Wicklow Way

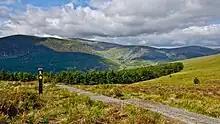
Lugnaquilla, Wicklow's highest mountain, seen as the Wicklow Way descends into Glenmalure

Most of this stretch of the trail is on forest roads. From the Monastic City at Glendalough, the Way follows the Green Road towards the Upper Lake. It passes through an area of native woodland made up of oak, holly, birch, and rowan. Ascending from the Upper Lake, the trail reaches Poulanass Waterfall which, over millennia, has cut a narrow gorge through the slate rock and borne millions of tonnes of rock, sand and mud into Glendalough, dividing what was originally one lake into the two seen today. The trail continues its ascent through forest before emerging onto the saddle between Mullacor and Lugduff mountains at Borenacrow. The Borenacrow route between Glendalough and Glenmalure dates back to ancient times and there is a local tradition that Saint Kevin travelled this way to celebrate Mass in Glenmalure. The view ahead looks across the Glenmalure valley at Fraughan Rock Glen and Lugnaquilla, Wicklow's highest mountain at . The Way then begins a long descent into Glenmalure, the longest glacial valley in Ireland and Great Britain. Along the way the trail passes another Adirondack shelter, constructed in 2006 by Mountain . Reaching the floor of the valley, the Way joins the Military Road to reach Drumgoff Crossroads. Crossing the River Avonbeg, the route passes the remains of an old military barracks, built around 1800, and enters Drumgoff Wood. At the forest entrance is a granite pillar marking the official halfway point of the Wicklow Way. The trail follows a forest road along the flanks of Slieve Maan before briefly re-joining the Military Road and then following a forest road around Carrickashane Mountain before reaching the road at Iron Bridge where the Way crosses the Ow River. Another Adirondack shelter, again constructed by Mountain volunteers with assistance from the Glenwalk Hillwalking Club, can be found at Mucklagh, on the slopes of Carrickashane Mountain.